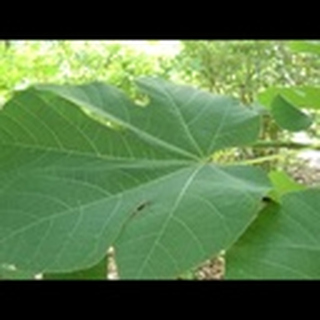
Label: healthy_cotton